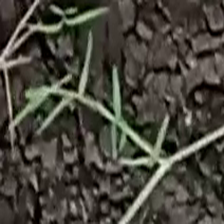
Weed species: Harali_(Cynodon_dactylon)